Sandro Mazzola

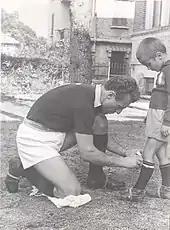
Sandro Mazzola in 1949 with his father Valentino

Sandro Mazzola was born in Turin a few weeks after his father, Valentino Mazzola, joined Torino from Venezia. His younger brother, Ferruccio, who was named after the club president of Torino, was born two years later. Their parents divorced in 1946 but their father gained custody of Sandro, who was six years old when his father died in the Superga air disaster.